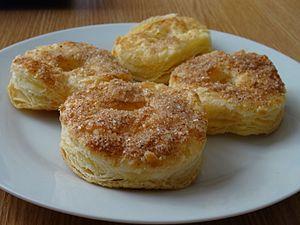
Pâte feuilletée